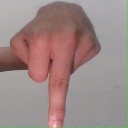
अक्षर: प